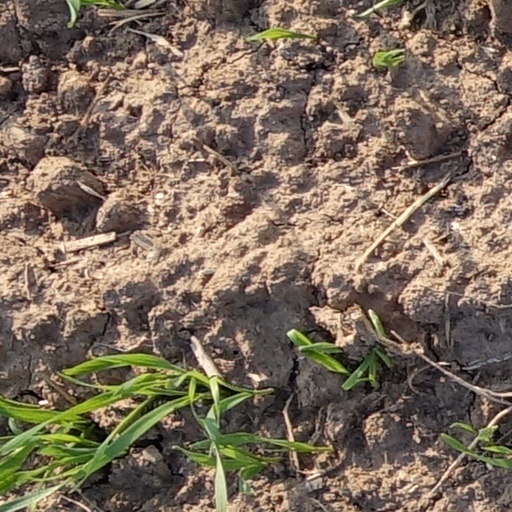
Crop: wheat